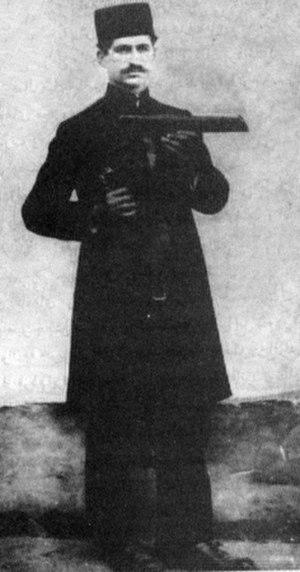
Le Guilan est une des trente-et-une provinces d'Iran. Elle était connue pendant l'Antiquité comme une partie de l'Hyrcanie. Sa population est d'environ 2 millions d'habitants et sa superficie est de 14 700 km². Le Guilan se trouve à l'ouest du Mazandéran, le long de la mer Caspienne. La capitale de la province est la ville de Racht. Les autres villes d'importance de la province sont : Astara, Astaneh-ye Achrafiyeh, Roudsar, Langroud, Souma'eh Sara, Talech, Fouman, Massouleh et Lahidjan.
Mirza Koutchak Khan, né le 12 octobre 1880 à Racht et mort le 2 décembre 1921 à Ardabil, est un héros national de l'histoire moderne perse. Le fondateur d'un mouvement révolutionnaire basé dans les forêts du Guilan au nord de l'Iran qui est connu sous le nom de mouvement Djangal. Ce soulèvement a commencé en 1914 et est resté actif contre les ennemis internes et étrangers jusqu'en 1921 quand le mouvement fut vaincu.